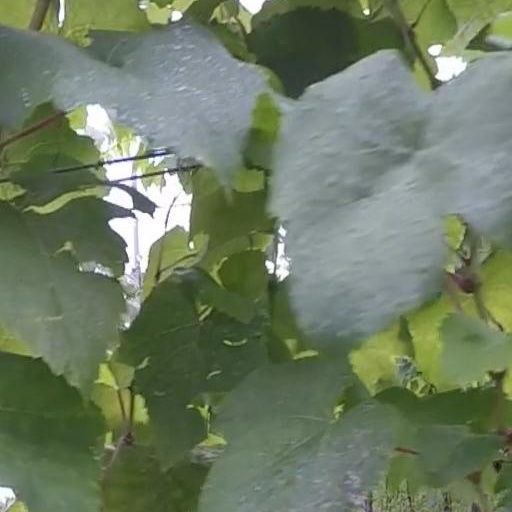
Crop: grape